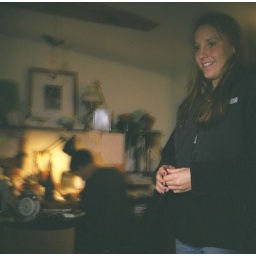
girl standing in room as other man works at desk